Kohen

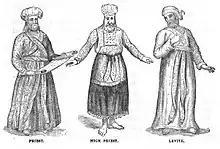
Kohen, "Kohen Gadol" and a Levite (Charles Foster, 1873)

The Torah provides for specific vestments to be worn by the priests when they are ministering in the Tabernacle: "And you shall make holy garments for Aaron your brother, for dignity and for beauty". These garments are described in , and . The high priest wore eight holy garments ("bigdei kodesh"). Of these, four were of the same type worn by all priests and four were unique to the high priest.